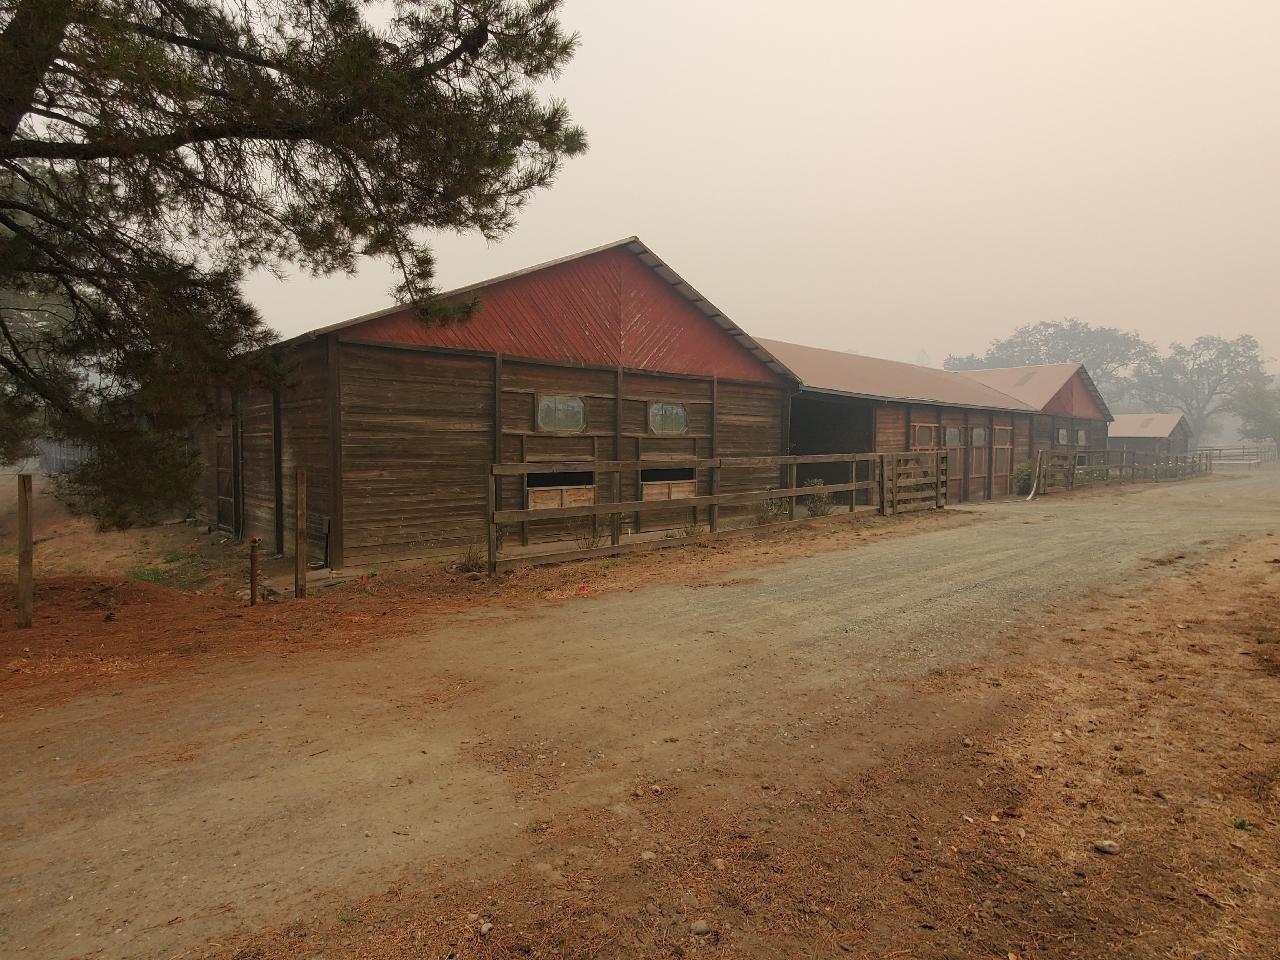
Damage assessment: no_damage